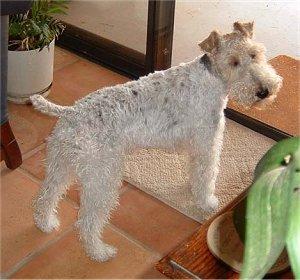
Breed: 226-n000057-wire_haired_fox_terrier